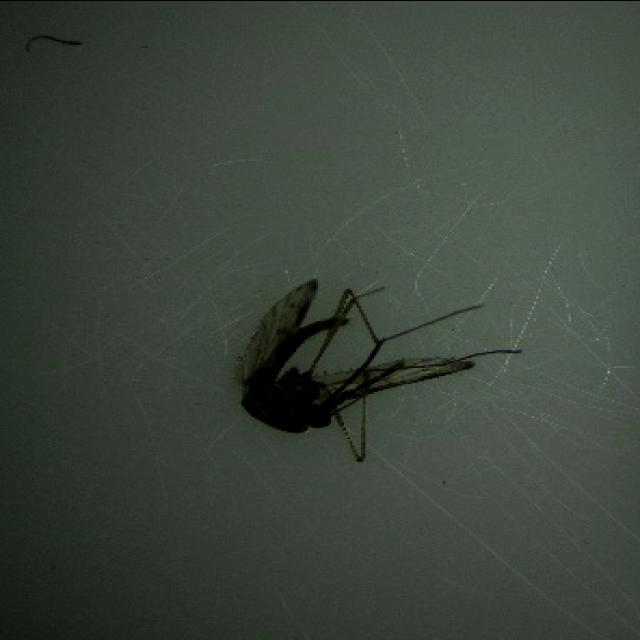
Species: anopheles_sinensis